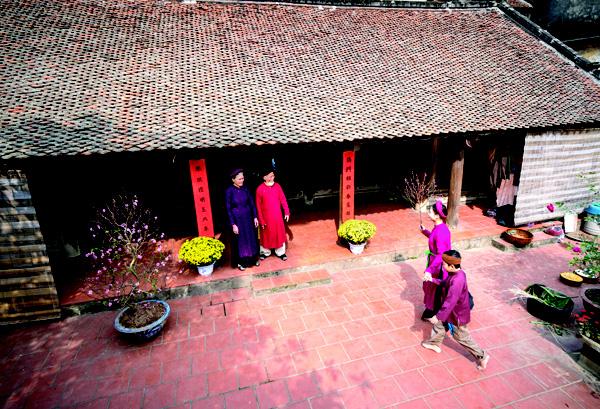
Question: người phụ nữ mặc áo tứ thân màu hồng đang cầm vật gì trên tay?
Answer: một cành đào